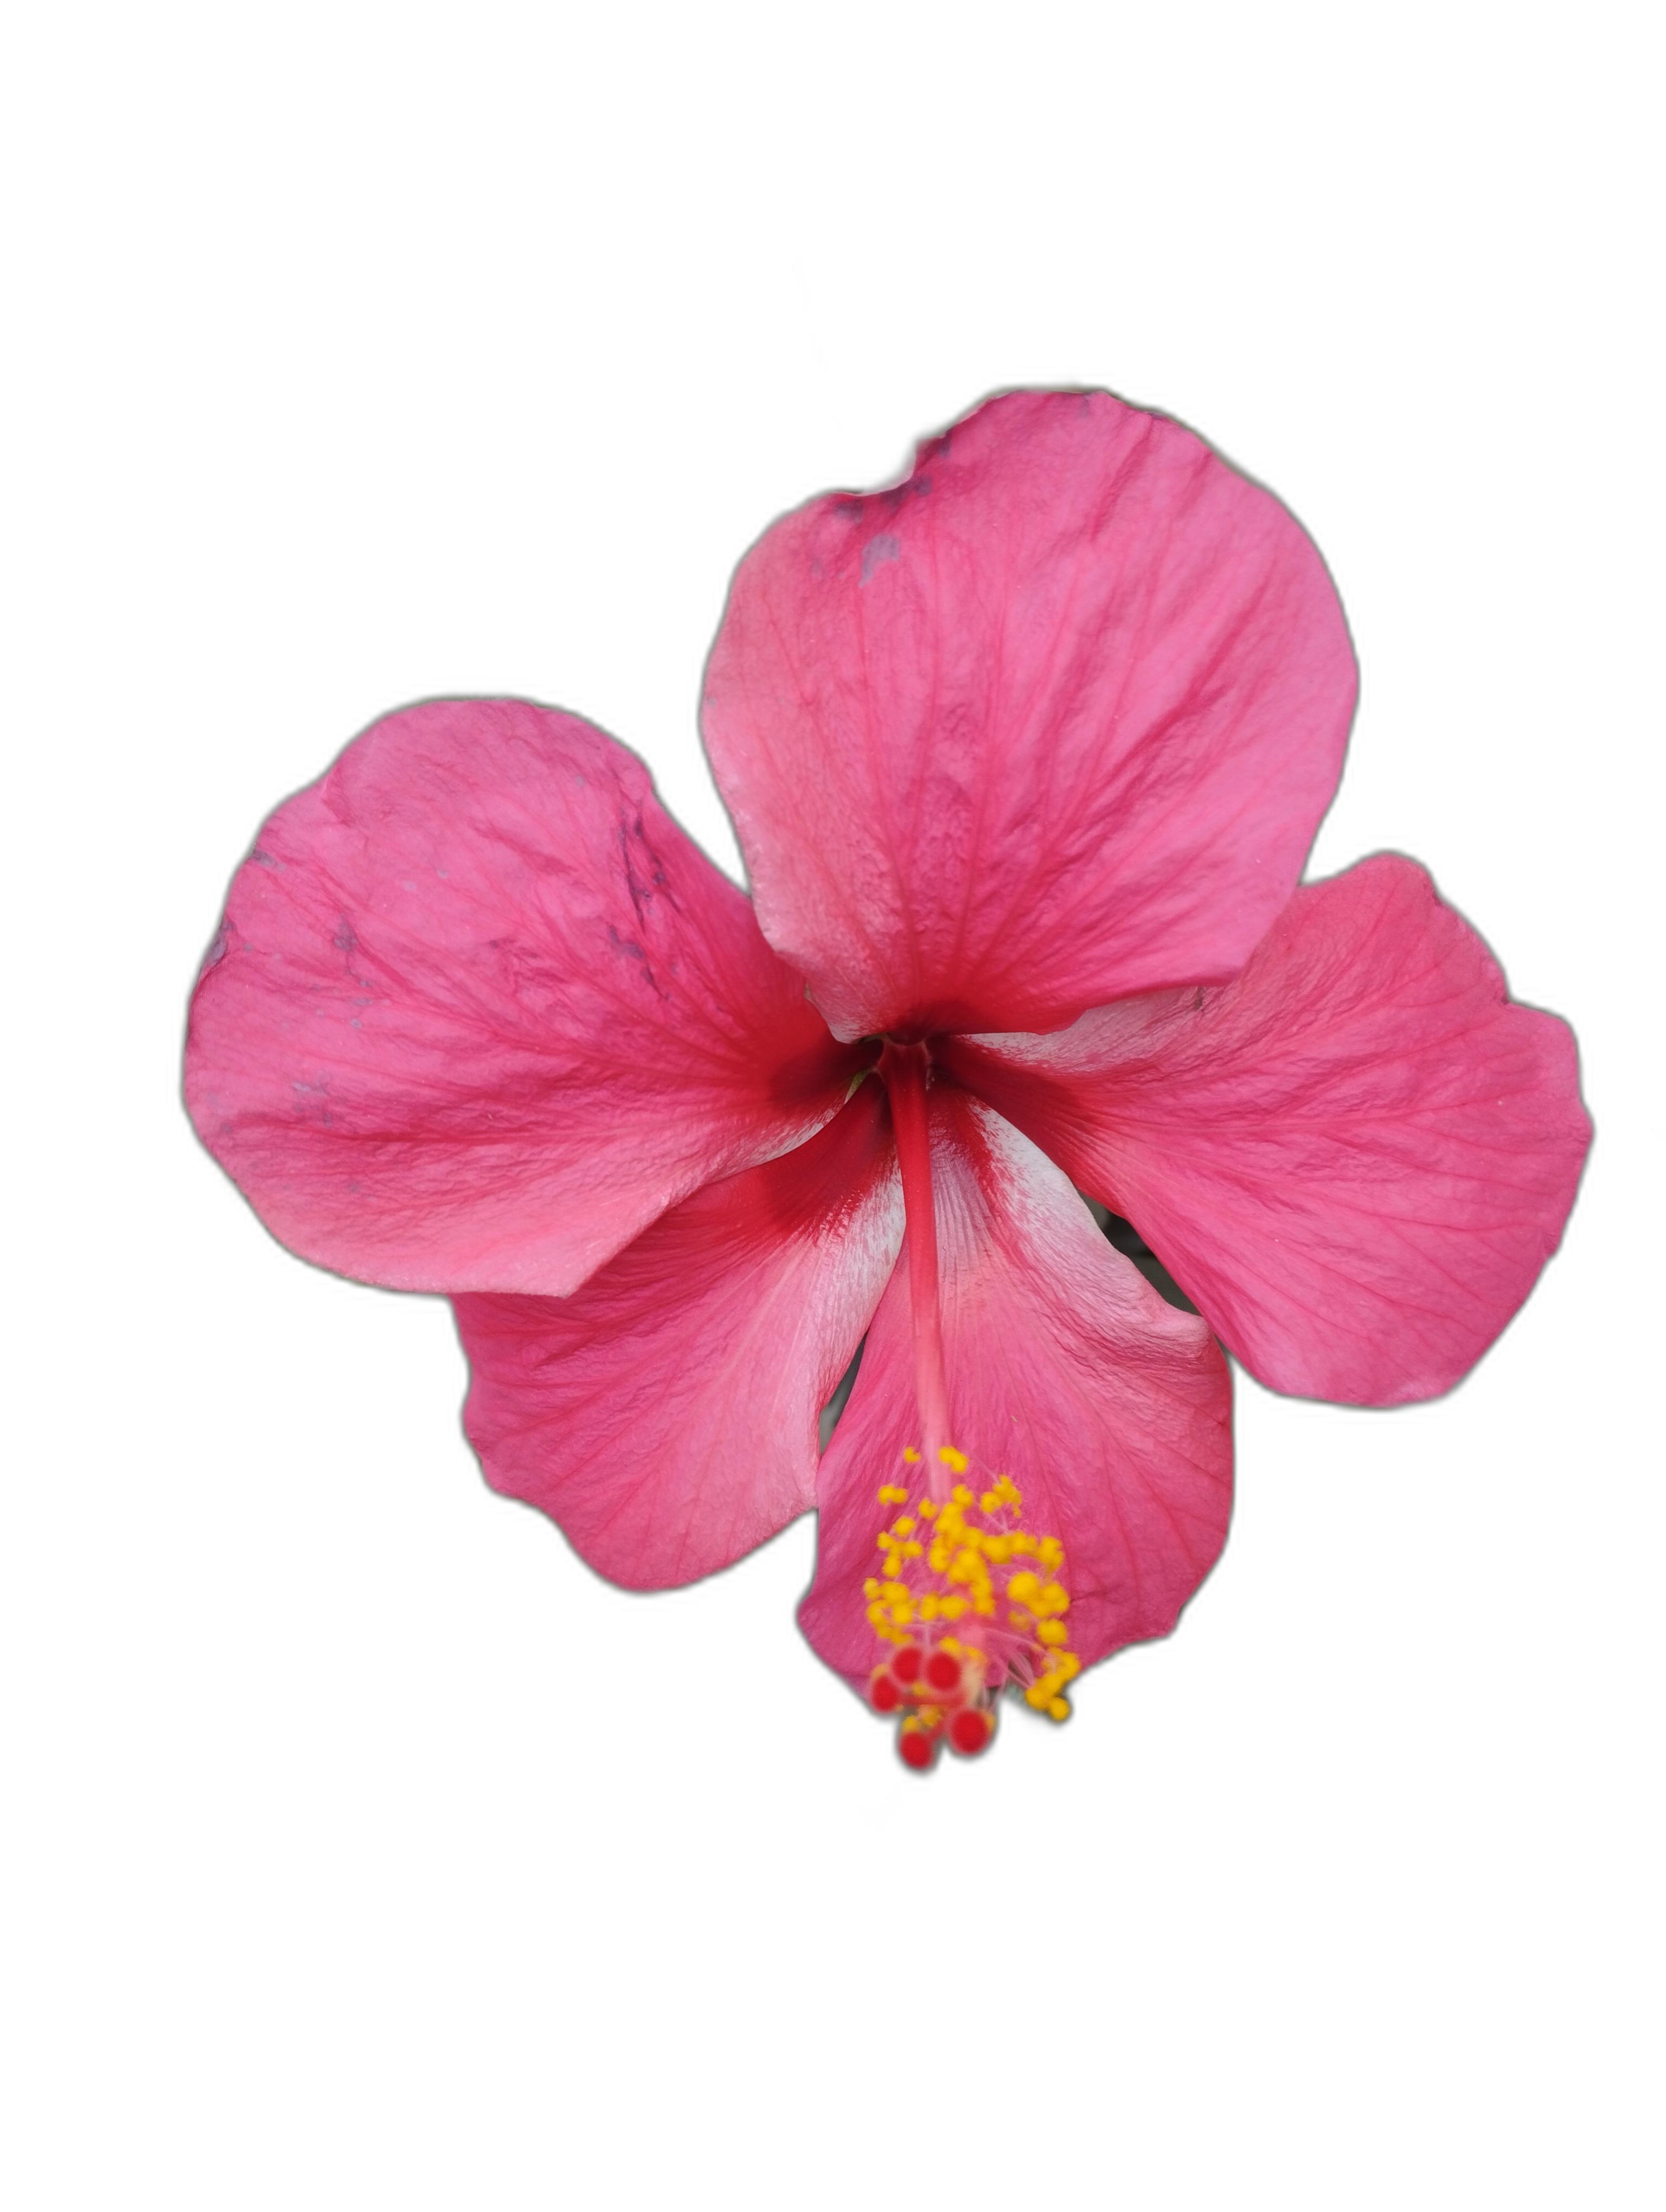
Label: Hibiscus